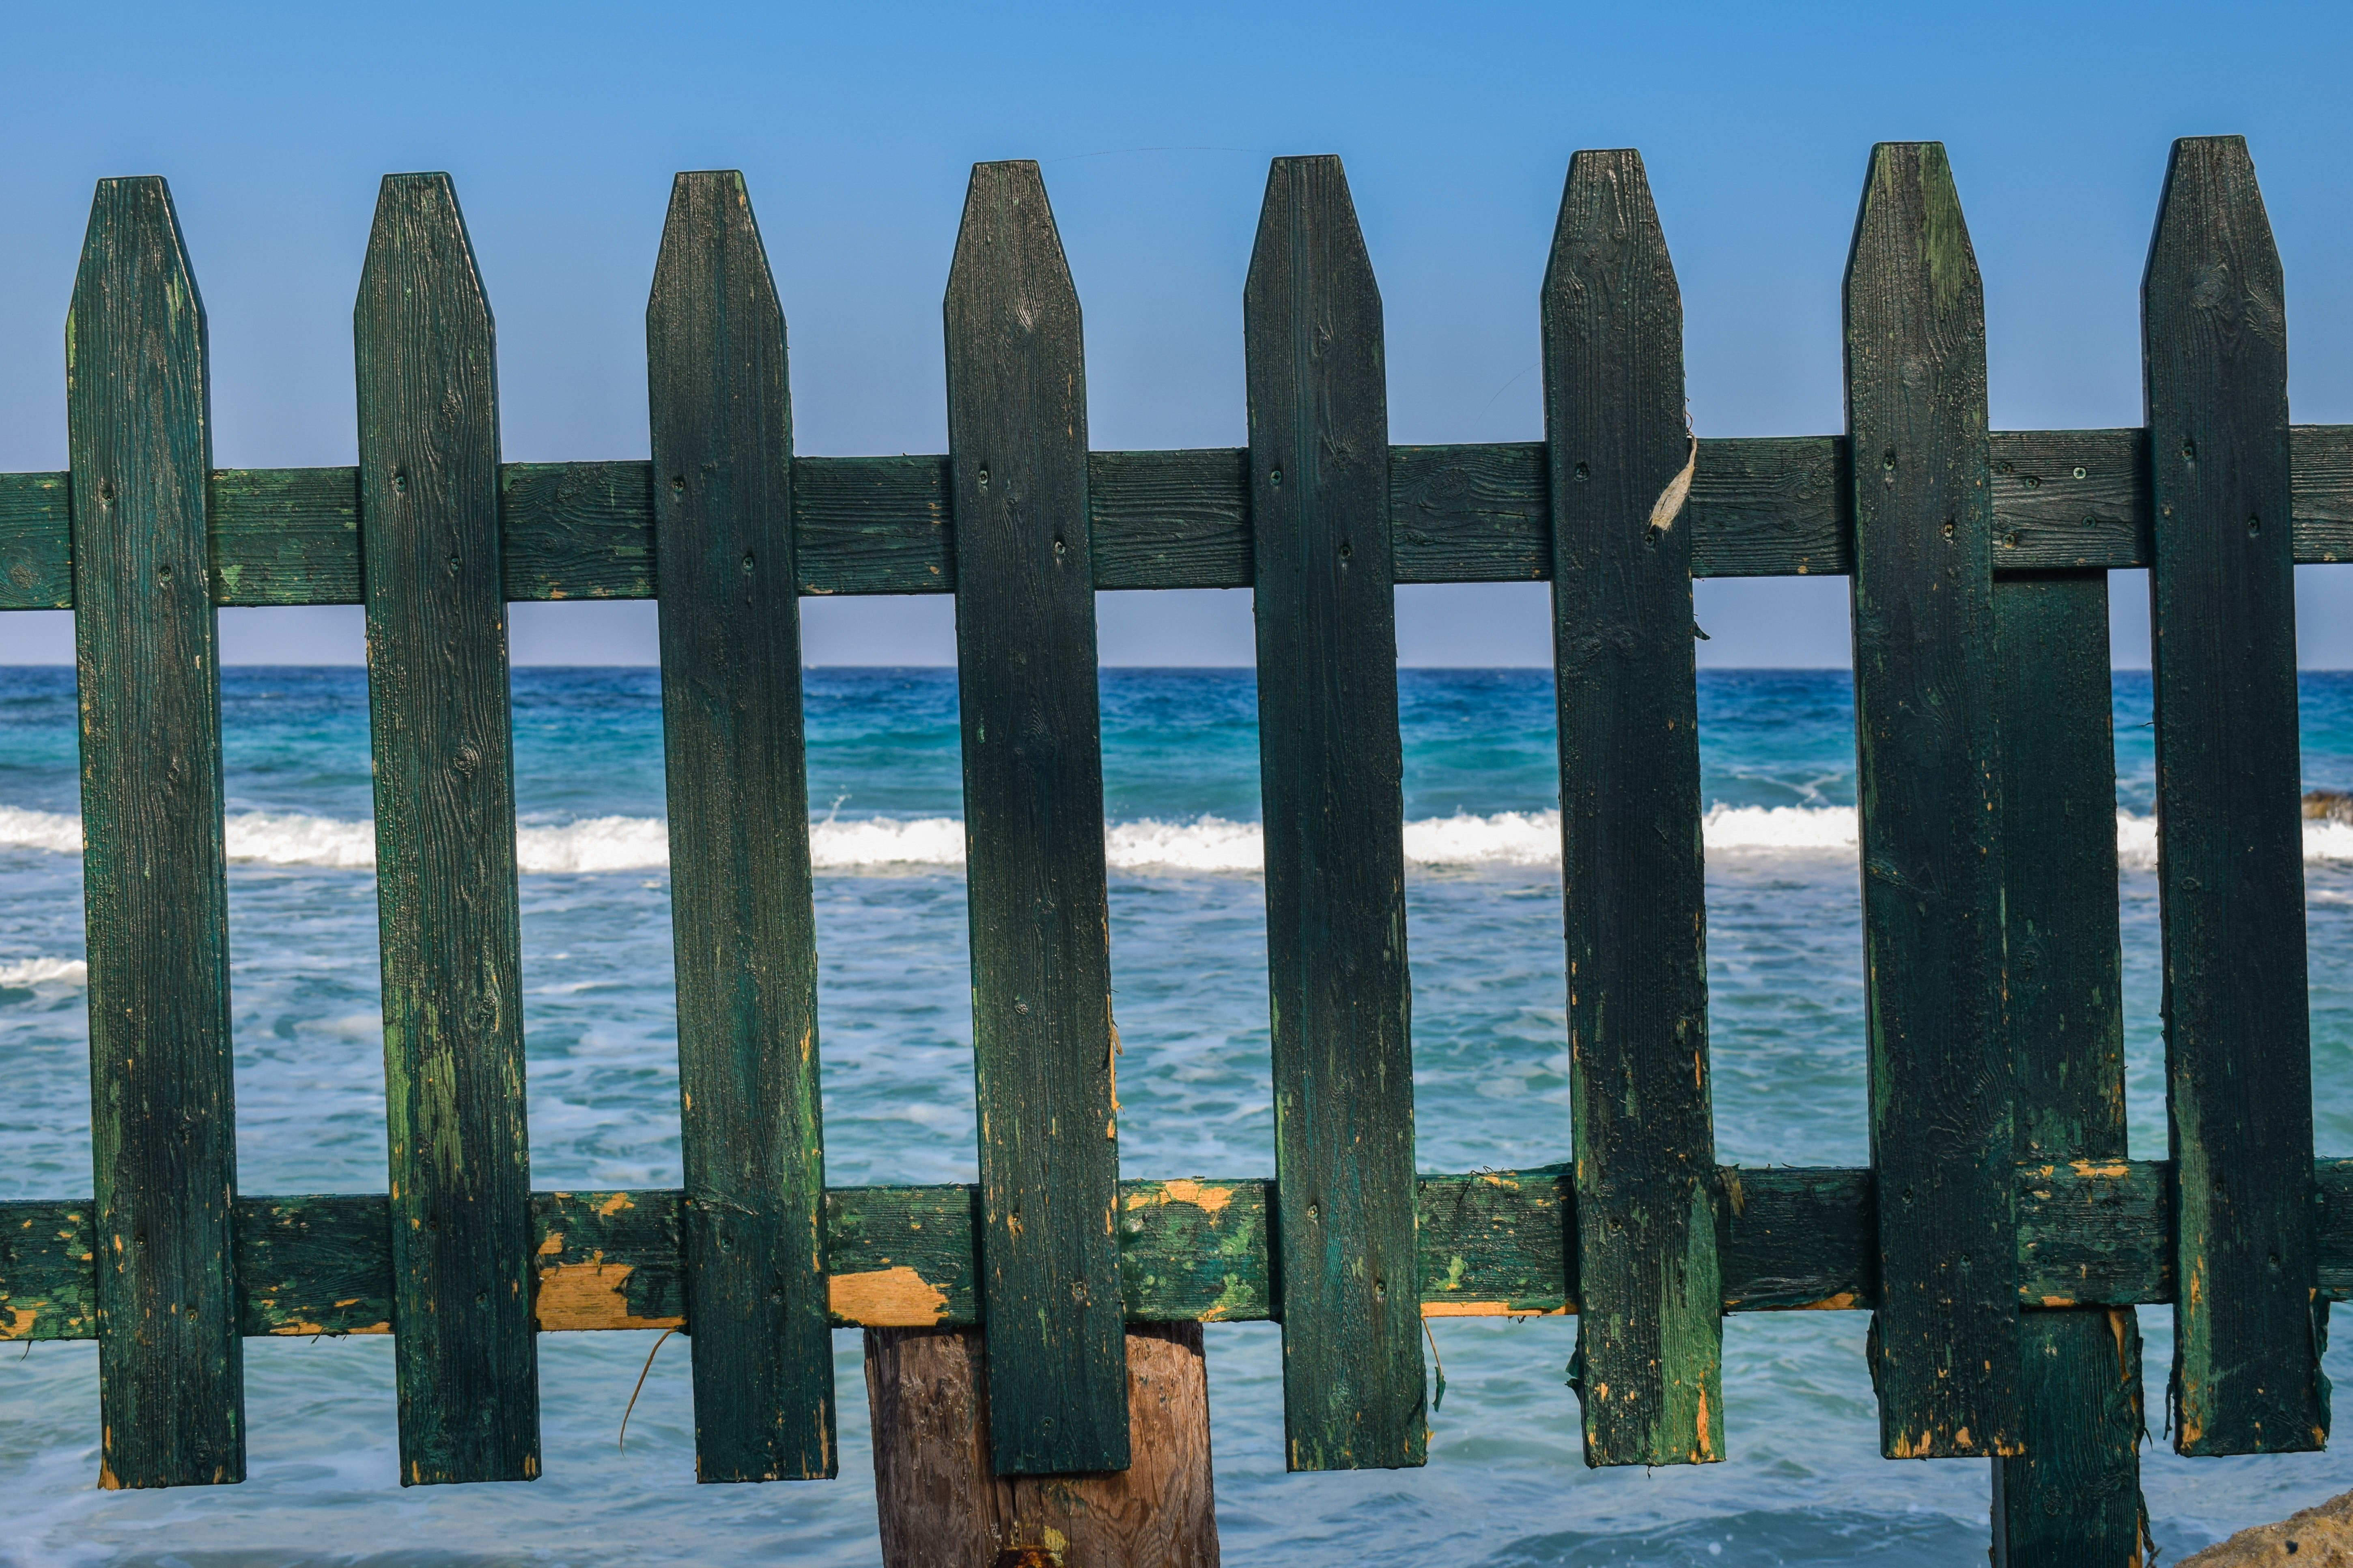
beach, sea, water, rock, ocean, fence, wood, walkway, green, reflection, blue, sculpture, memorial, wooden, monolith, obstacle, outdoor structure